Valentin Ivanov (footballer, born 1961)

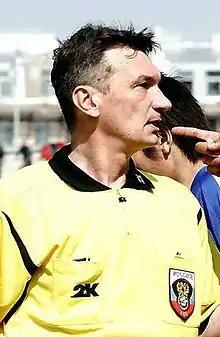
Ivanov in 2007

Valentin Valentinovich Ivanov (born 4 July 1961) is a Russian former international football referee and player. The son of two Olympic champions of 1956, Valentin Ivanov and Lidiya Ivanova, he lives in Moscow where he works as a physical education teacher.